Daniel Roseberry

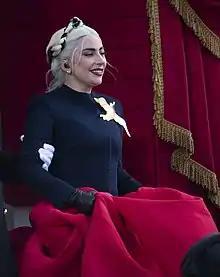
Roseberry designed the outfit worn by Lady Gaga to the inauguration of Joe Biden. Roseberry initially envisioned the ensemble being all-white, but switched to a red and blue colour scheme at the suggestion of Gaga.

Schiaparelli is a Parisian couture house founded in 1927 by Elsa Schiaparelli, a designer known for her bold, surrealist styles. The house went bankrupt in 1954, but was revived in the 21st century, presenting its first new runway collection in 2014. Roseberry was named as the house's new creative director in April 2019, taking over from Betrand Guyon. He was the first American to lead a French couture house, and among the youngest to do so. At the time, Roseberry had no formal training in haute couture, and spoke no French.